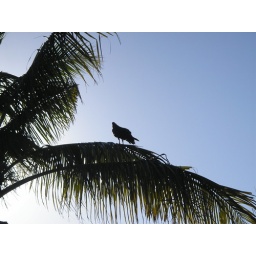
a vulture sitting on top of a palm tree in the everglades